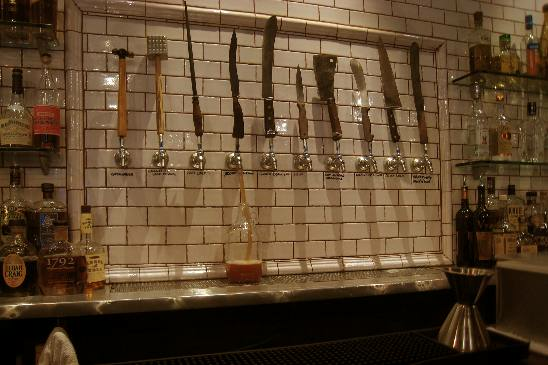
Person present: No